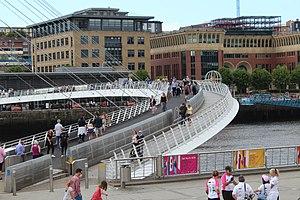
Pont du millénaire de Gateshead.